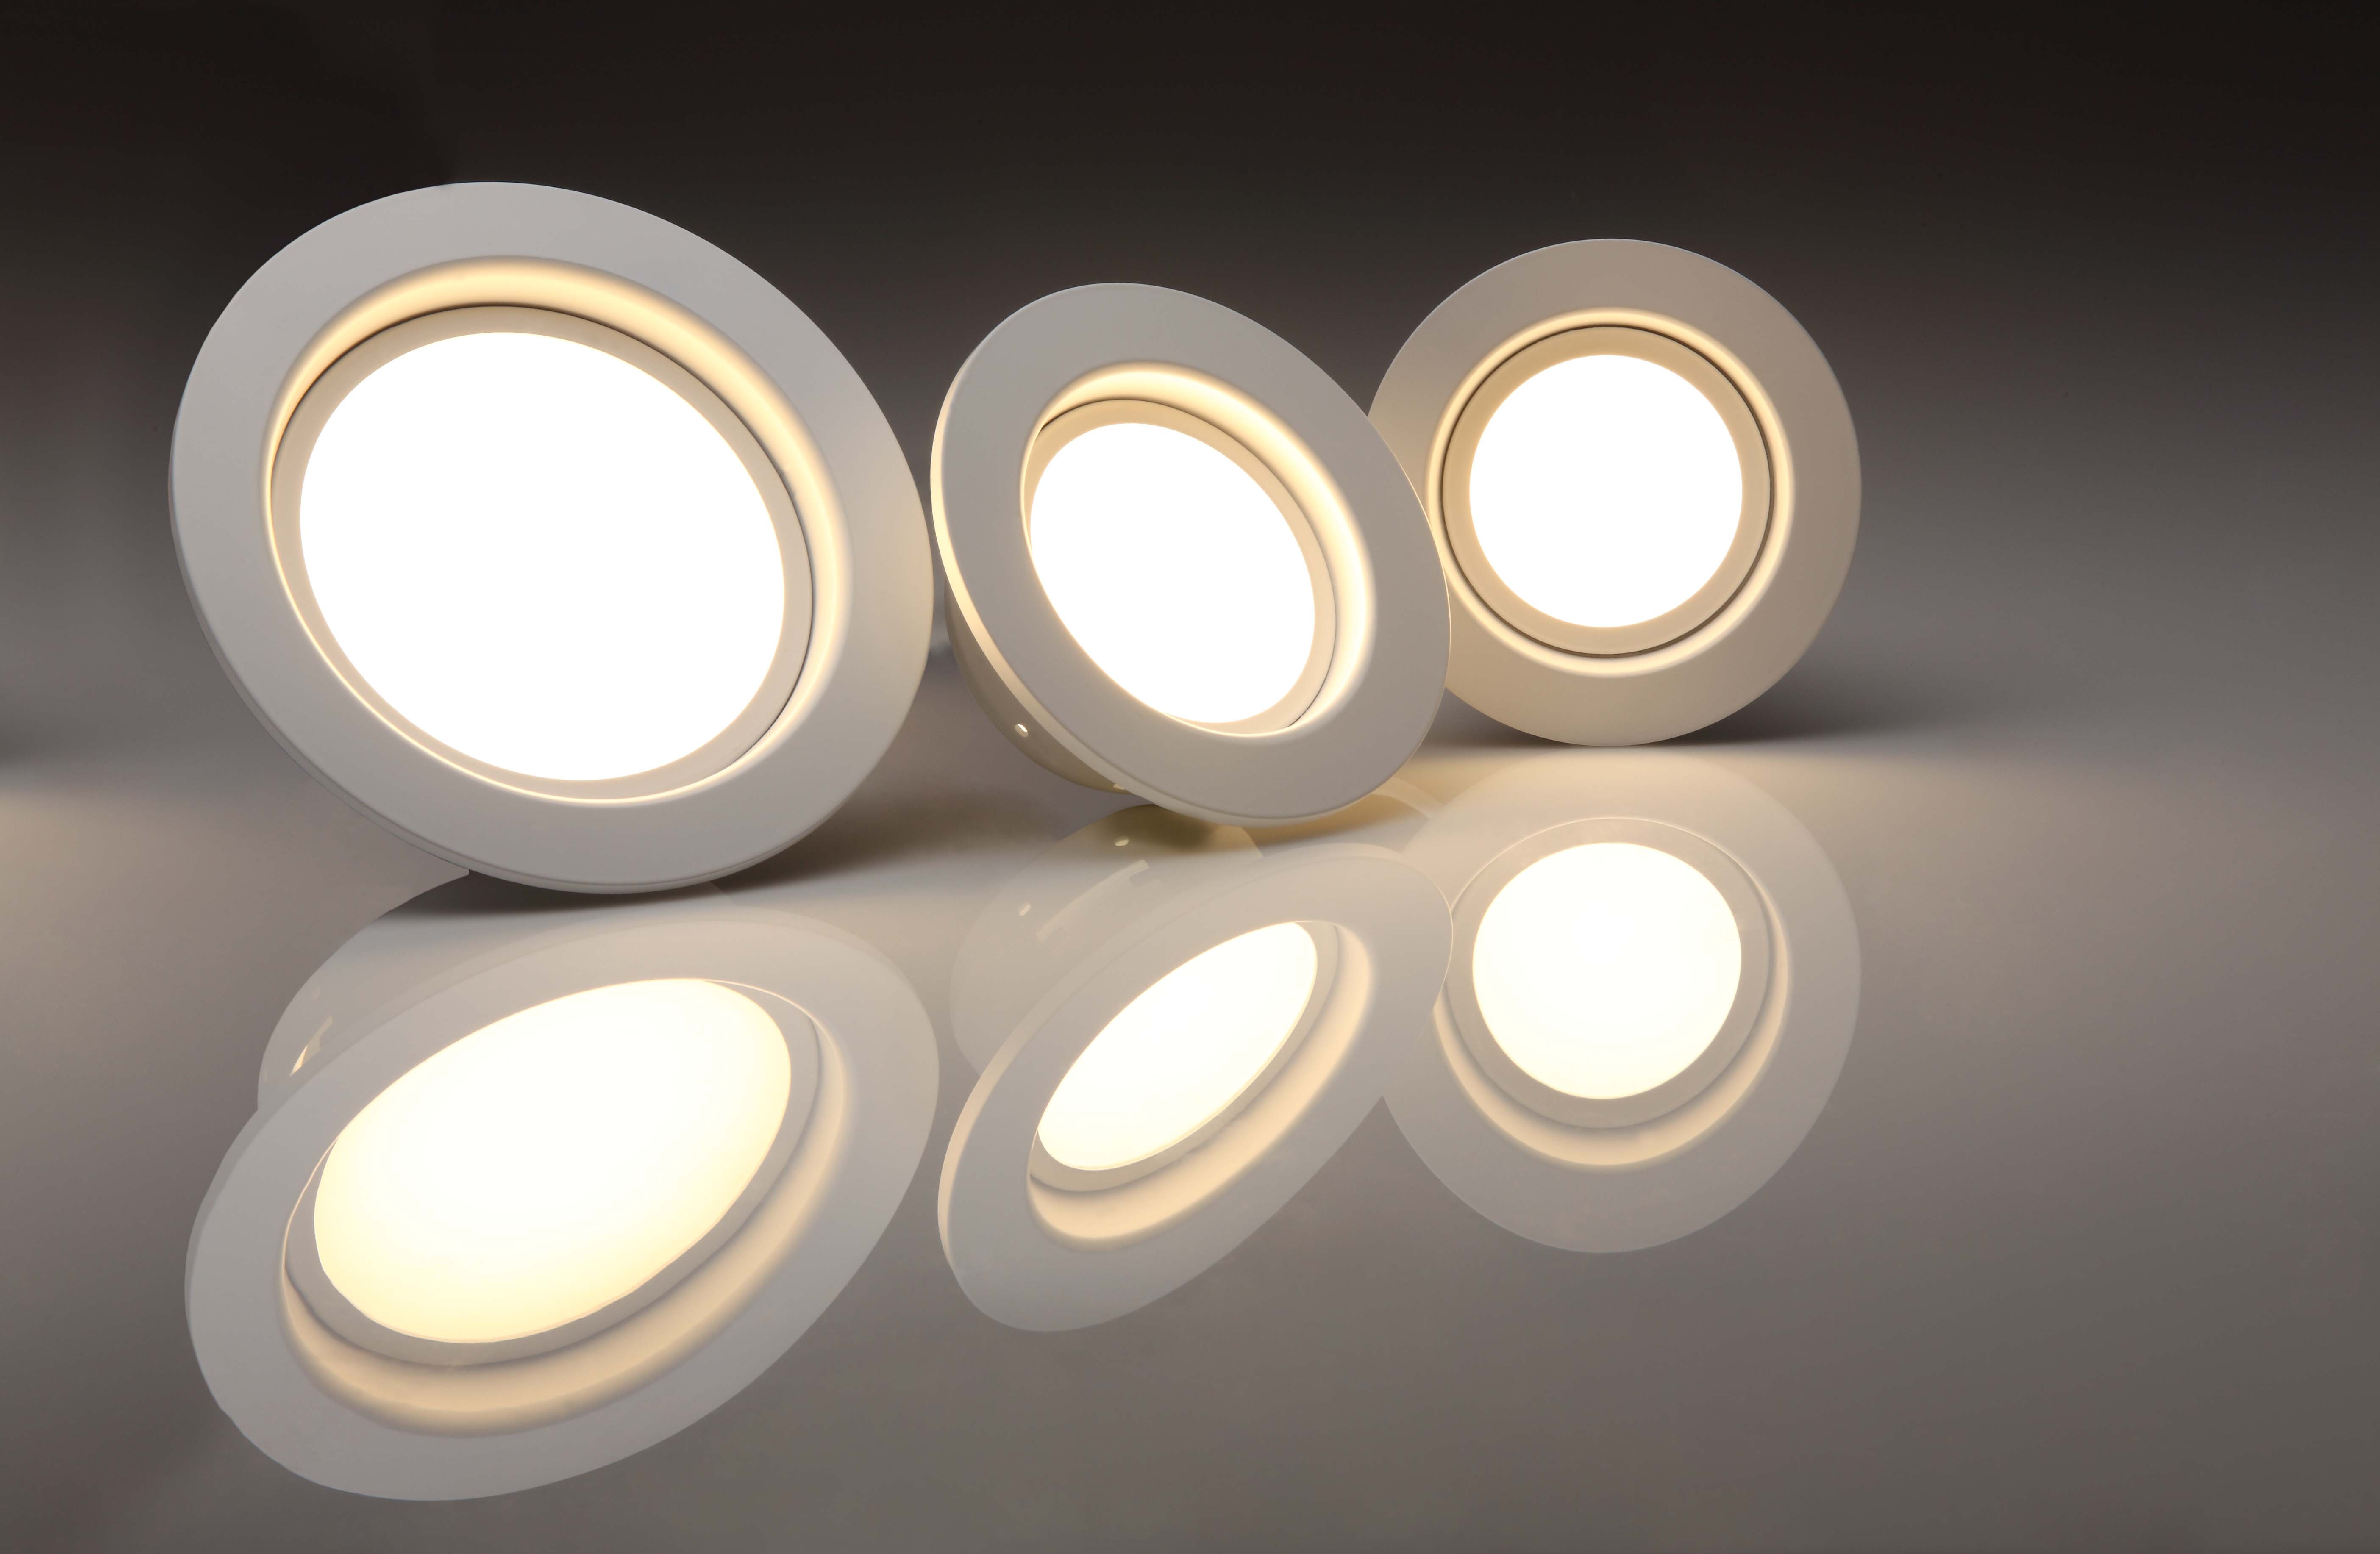
light, glowing, technology, white, number, ceiling, reflection, equipment, electrical, lamp, electricity, lighting, modern, lightbulb, circle, energy, illuminated, font, power, lights, bulbs, bright, light fixture, saving, led, conservation, electric, shiny, shape, illumination, diode